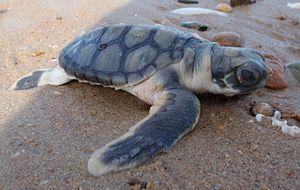
Les tortues marines sont les tortues de la super-famille des Chelonioidea. Elles sont présentes dans tous les océans du monde à l'exception de l'océan Arctique.
Natator depressus, unique représentant du genre Natator, est une espèce de tortue de la famille des Cheloniidae.